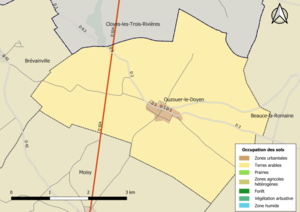
Carte des infrastructures et de l’occupation des sols en 2018 de la commune de fr:Ouzouer-le-Doyen (France).
Ouzouer-le-Doyen est une commune française située dans le département de Loir-et-Cher, en région Centre-Val de Loire.